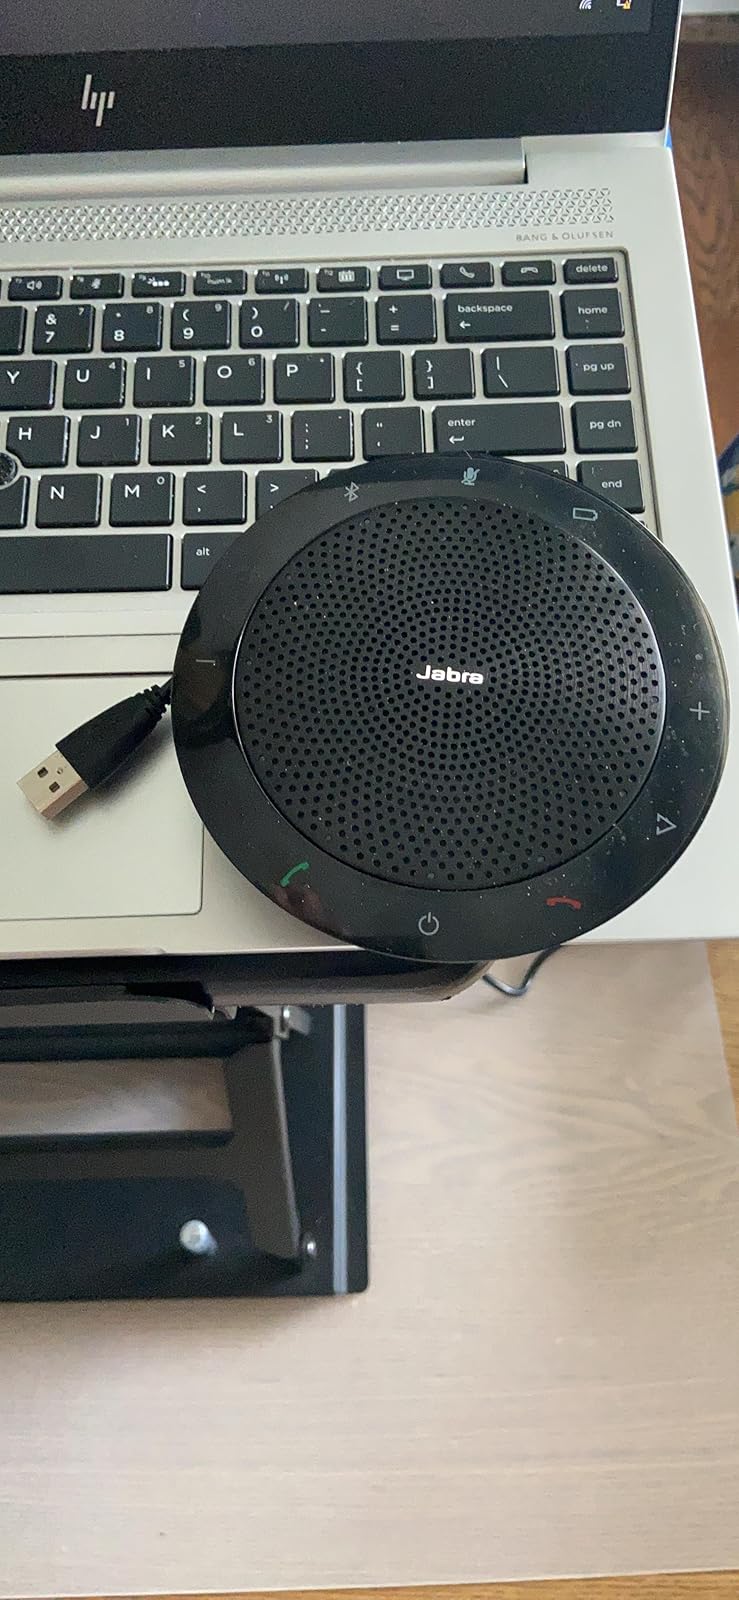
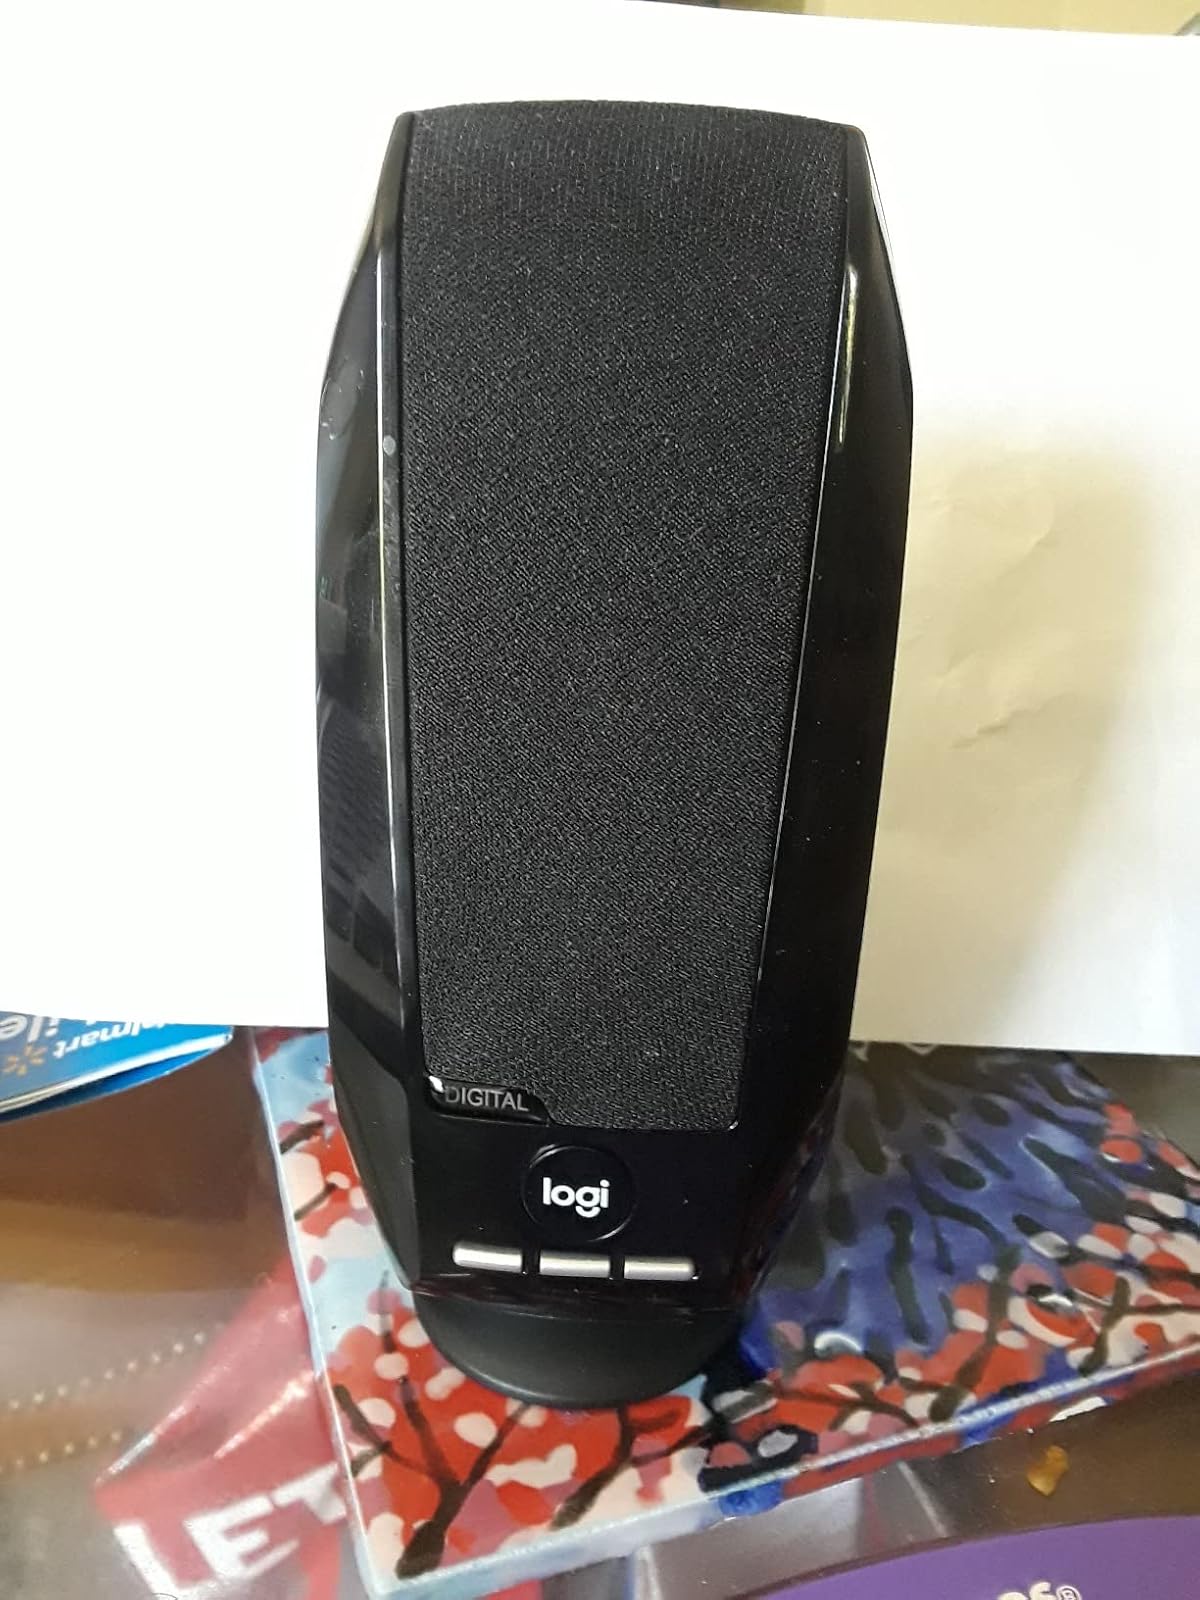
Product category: speaker
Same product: no